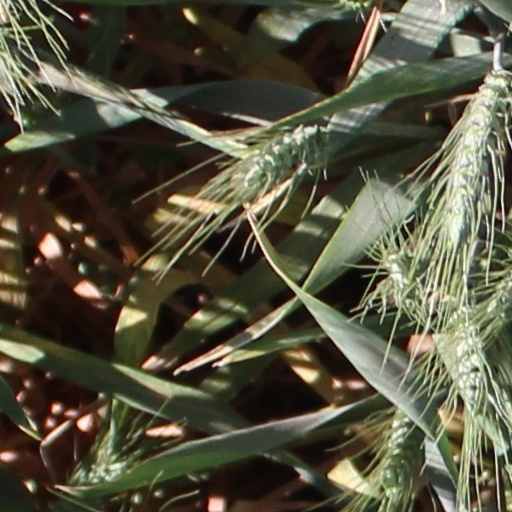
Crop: wheat